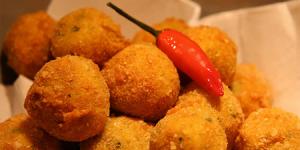
albondigas de dorada por pescaderia online costaluz